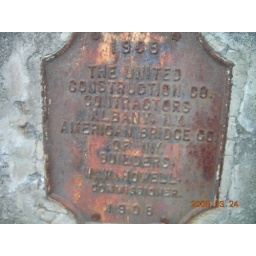
Century old plaque describes the creators of a simple bridge in orange county ny.